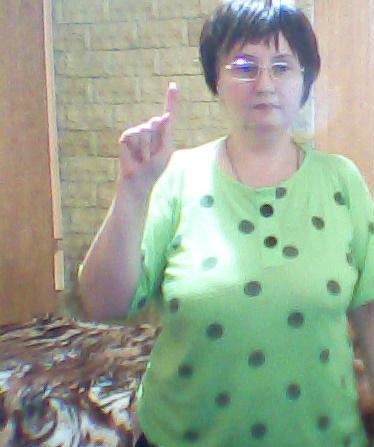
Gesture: one